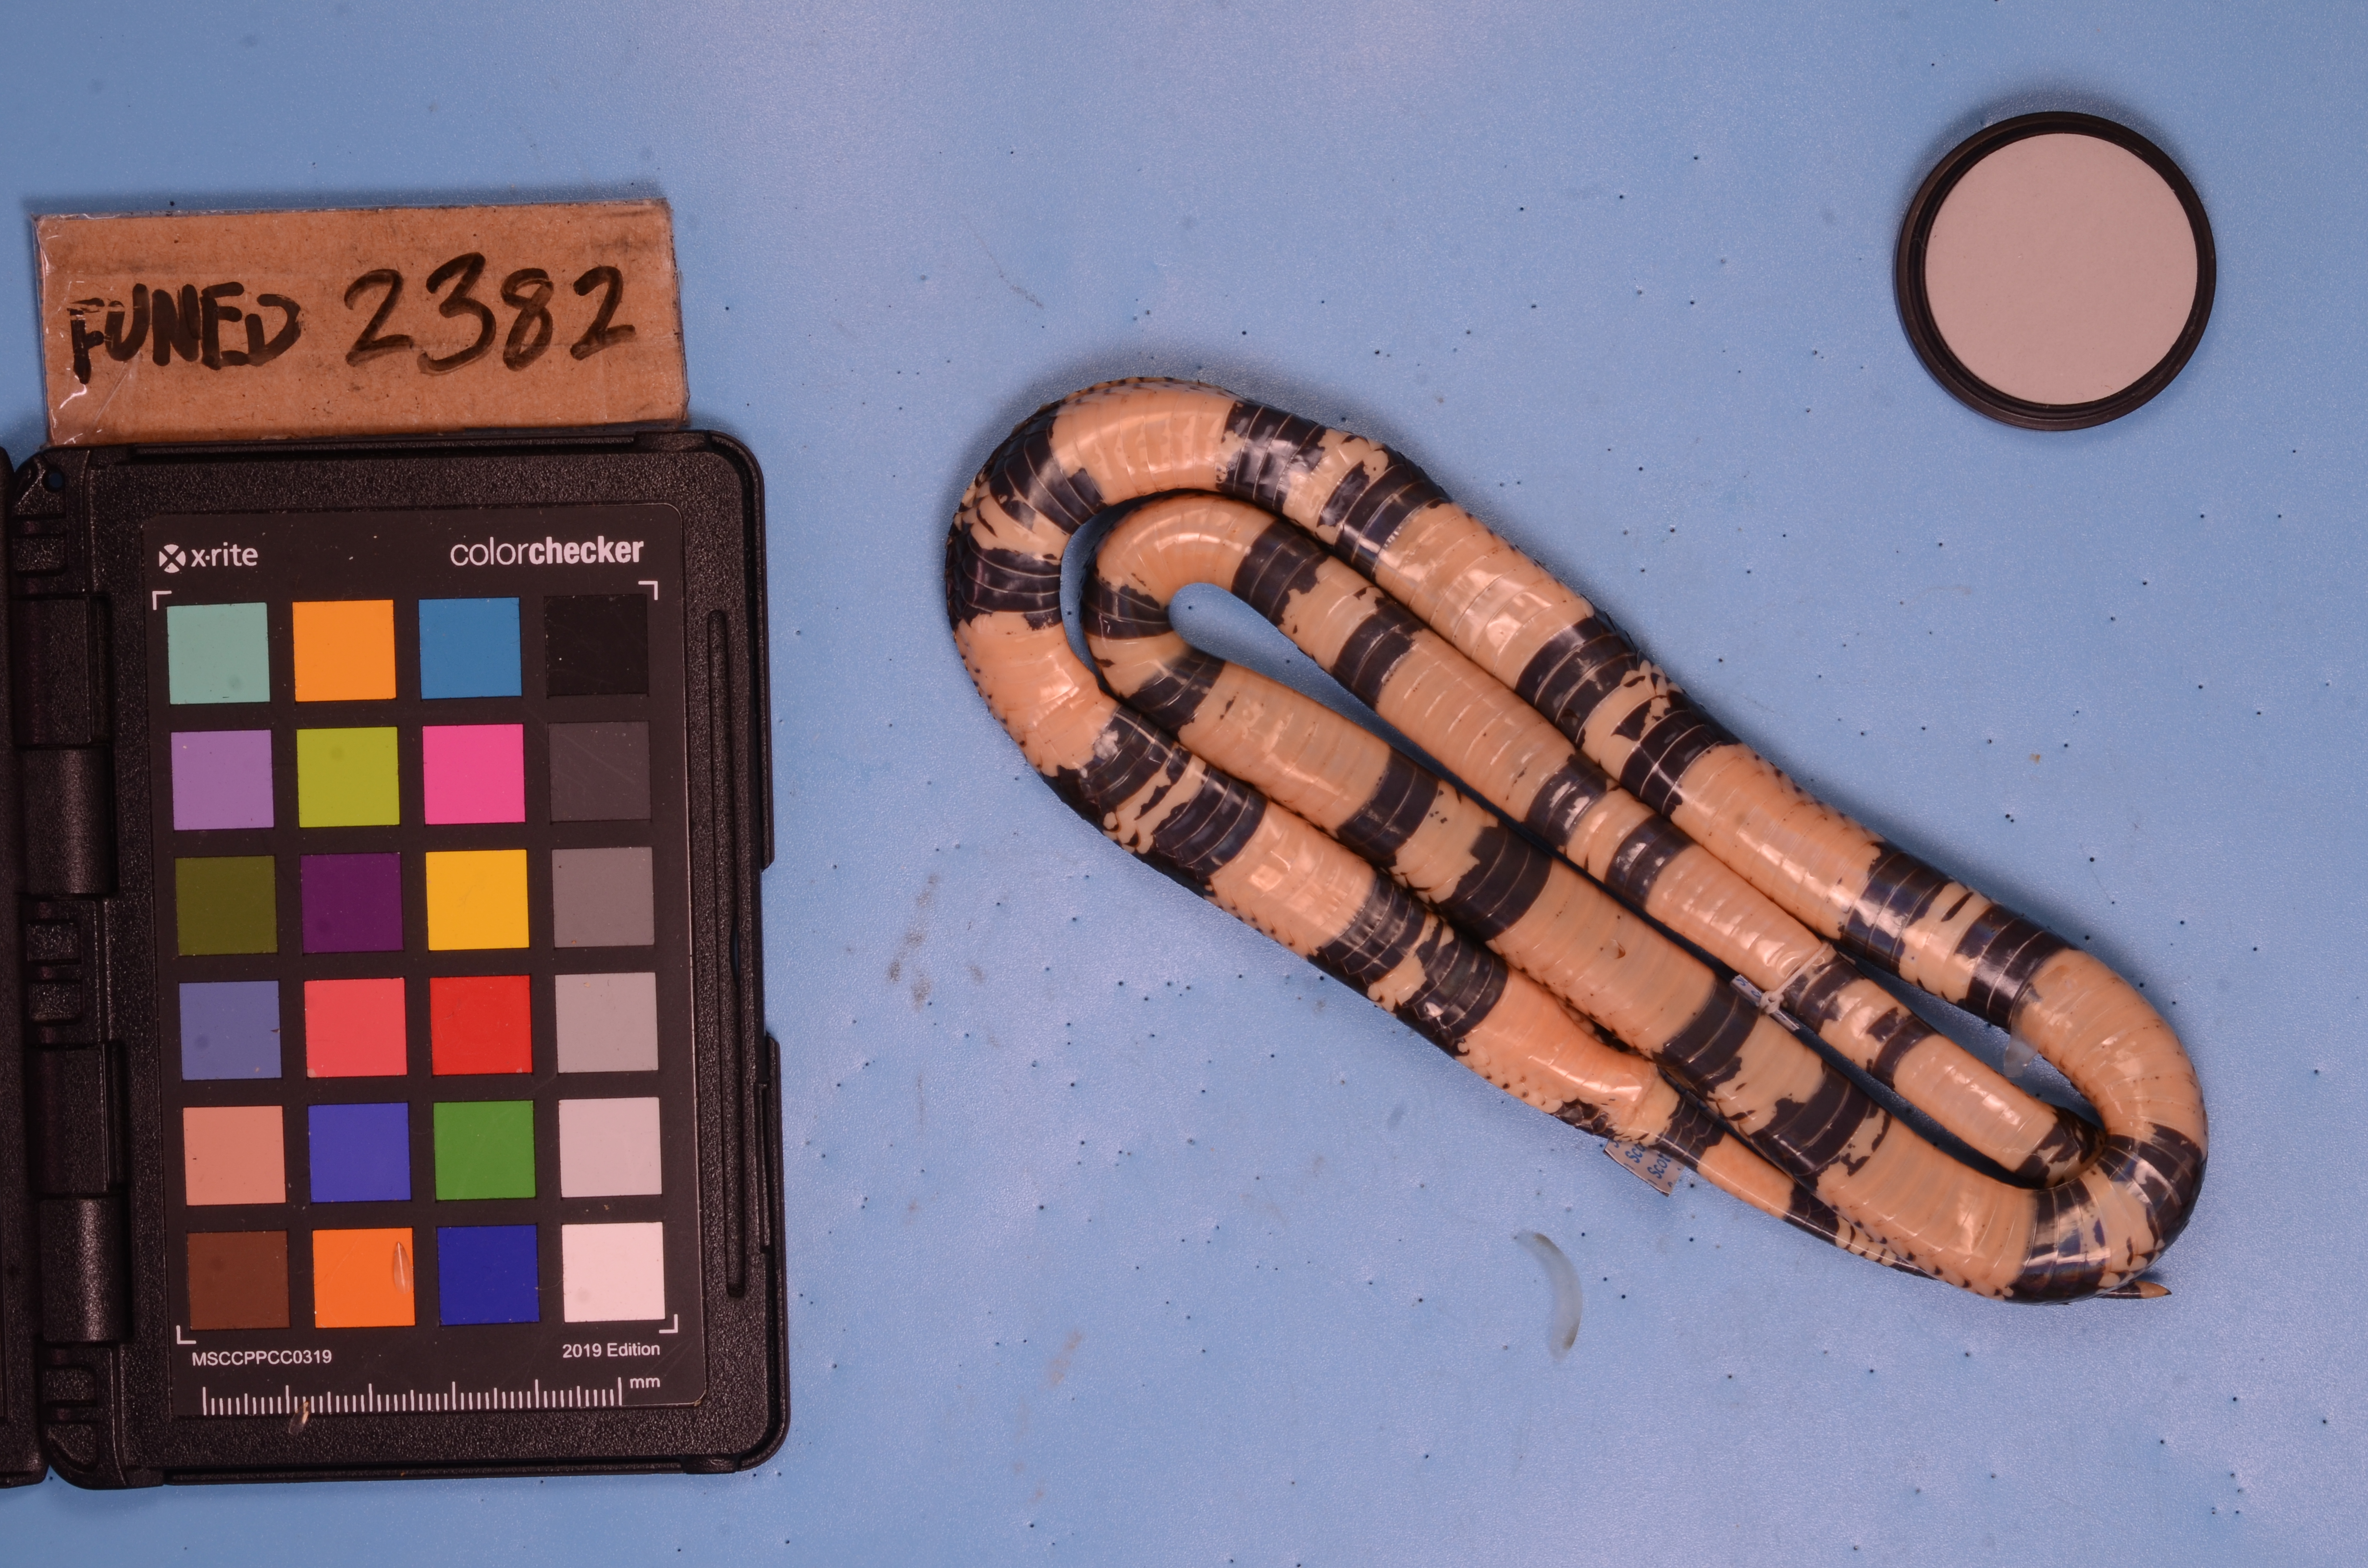
Species: Erythrolamprus aesculapii
View: ventral
Mimicry status: mimic